Hitchin Priory

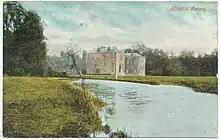
Hitchin Priory in a 1907 postcard

The 1546 survey of Hitchin Priory was made before the estate was sold that year for £1,541 to two property speculators, Sir Edward Watson of Northampton and Henry Herdson, a London skinner; also in 1546 they purchased Shrewsbury Abbey. From Watson and Herdson Hitchin Priory subsequently passed to Edward Pulter, who in turn sold it in 1553 to Ralph Radcliffe (died 1559). He on his death bequeathed his estates to his oldest son, also named Ralph. Over the next three centuries the Priory passed to various members of the Radcliffe family until it came into the possession of Hubert Delmé-Radcliffe, J.P., on whose death in 1878 it passed to his brother Francis Augustus Delmé-Radcliffe. The various branches of the Delmé-Radcliffe Family owned Hitchin Priory from 1553 to 1964.